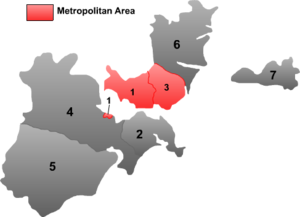
Shantou est une ville-préfecture de la province du Guangdong en Chine. Elle possède le statut de zone économique spéciale. Sa population atteignait 5 391 028 habitants en 2010, d'après le recensement officiel.